Victoria Reid

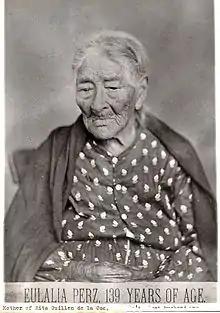
Eulalia Pérez de Guillén Mariné (pictured), keeper of the keys, chose Bartolomea as her assistant at the mission. Perez later supported Victoria Reid's land grant acquisition of the Huerta de Cuati.

Eulalia Pérez de Guillén Mariné, keeper of the keys at the mission, paid special attention by making Bartolomea her assistant at a young age.